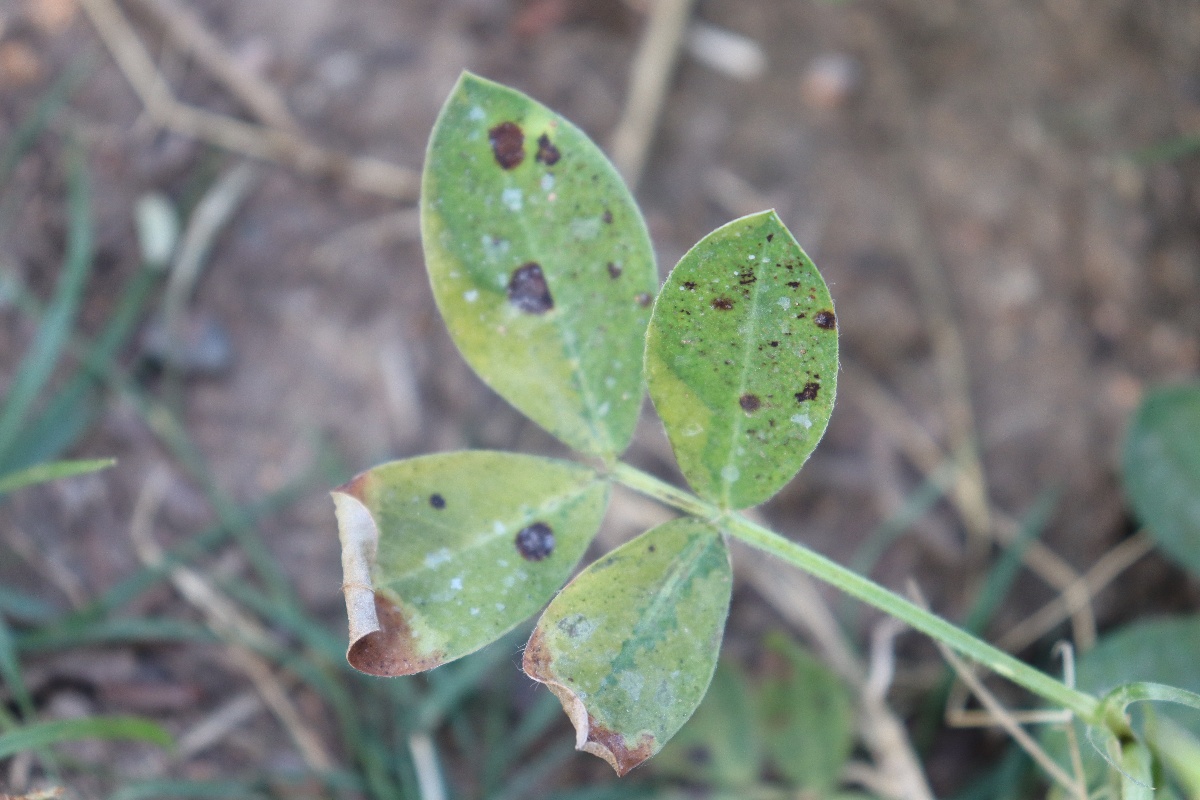
Label: nutrition deficiency